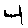
Label: 4